Alfa Romeo D2

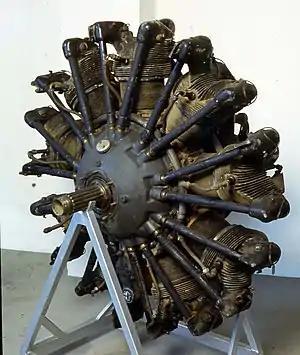

The Alfa Romeo D2 was a nine-cylinder radial engine for aircraft use produced in Italy. It was typically rated between 240 and 270 hp.